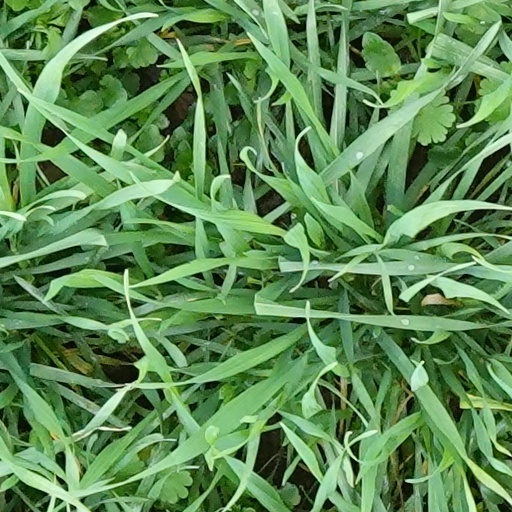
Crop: wheat